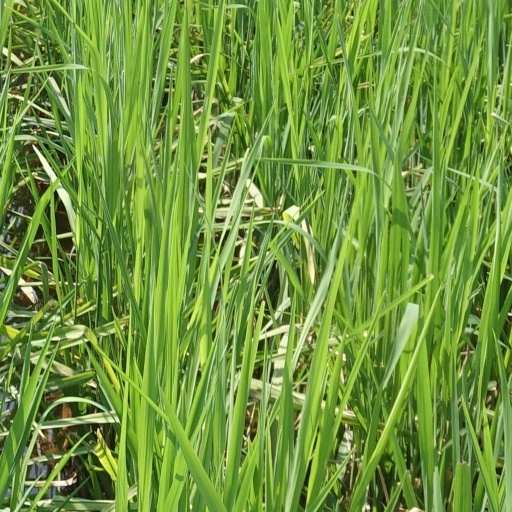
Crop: rice